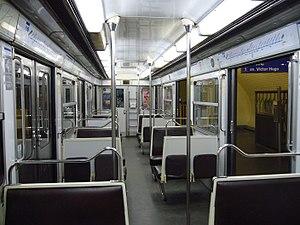
Intérieur d'un MF 67 non rénové.
Le MF 67 est un matériel roulant sur fer du métro de Paris, mise en service et livré entre 1967 et 1978. Il équipe les lignes 3, 3 bis, 10 et 12. Les autres lignes de métro sur fer sont équipées de MF 77, de MF 88 et de MF 01.